Center of the universe

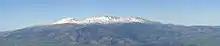
Mount Hermon in Lebanon was regarded in some cultures as the "axis mundi".

Mount Hermon was regarded as the axis mundi in Canaanite tradition, from where the sons of God are introduced descending in 1 Enoch (1En6:6). The ancient Greeks regarded several sites as places of earth's "omphalos" (navel) stone, notably the oracle at Delphi, while still maintaining a belief in a cosmic world tree and in Mount Olympus as the abode of the gods. Judaism has the Temple Mount and Mount Sinai, Christianity has the Mount of Olives and Calvary, Islam has Mecca, said to be the place on earth that was created first, and the Temple Mount (Dome of the Rock). In Shinto, the Ise Shrine is the omphalos. In addition to the Kun Lun Mountains, where it is believed the peach tree of immortality is located, the Chinese folk religion recognizes four other specific mountains as pillars of the world.